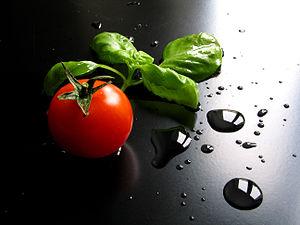
Le Basilic ou Basilic romain est une espèce de plantes herbacées thérophytes de la famille des Lamiacées, cultivée comme plante aromatique et condimentaire. La plante est parfois appelée Basilic commun, Basilic aux sauces, Herbe royale ou Grand Basilic. Le Basilic commun est largement employé dans la cuisine italienne, d'autres variétés de basilic sont répandues dans certaines cuisines asiatiques : Taïwan, Thaïlande, Viêt Nam, Cambodge et Laos. Cette plante a eu plusieurs synonymes scientifiques dont Ocimum basilicum var. glabratum Benth, Ocimum basilicum var. majus Benth.